Bodenburg

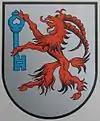
Coat of arms

Bodenburg is a village in Lower Saxony, Germany. It is located about 20 km south of Hildesheim, and about 5 km from Bad Salzdetfurth. The community has a population of 1,814 (2021).